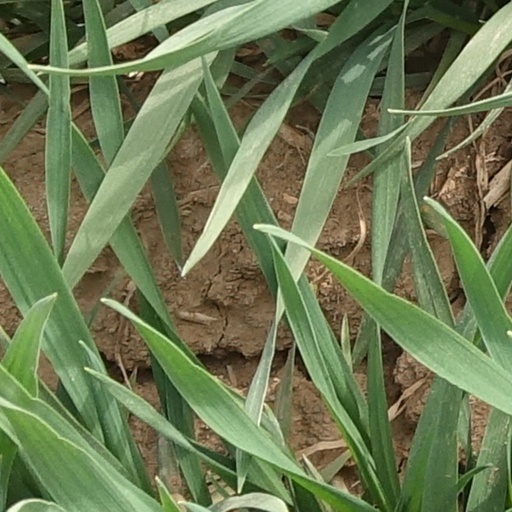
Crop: wheat